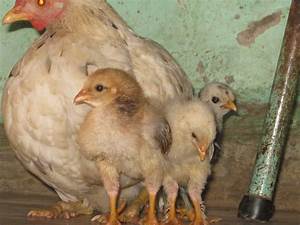
Label: gallina